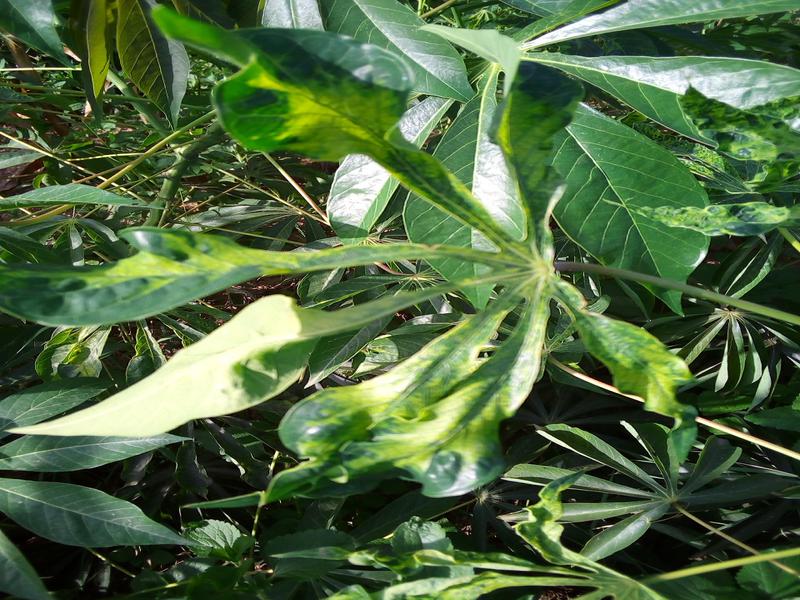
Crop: cassava
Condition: mosaic_disease